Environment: real
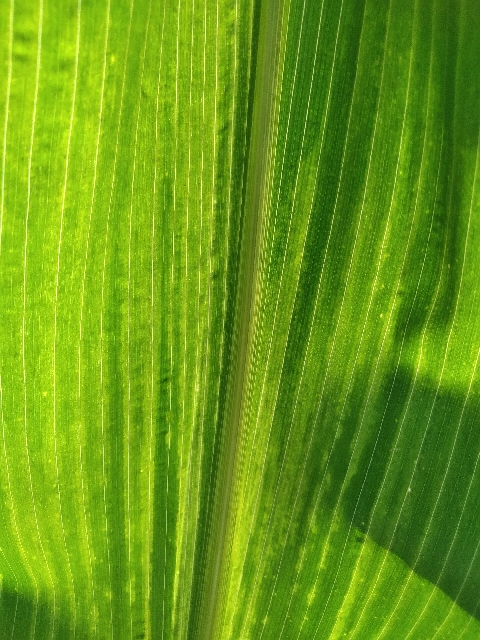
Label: lethal_necrosis